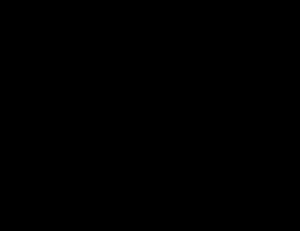
Le Kinétographe est la première caméra argentique de l’histoire du cinéma, conçue en collaboration par l’inventeur et industriel américain Thomas Edison avec son ingénieur électricien, William Kennedy Laurie Dickson, secondé par William Heise, spécialiste du télégraphe électrique. Elle enregistre les premiers films sur support photographique, en tout 148 films de 1890 à septembre 1895.